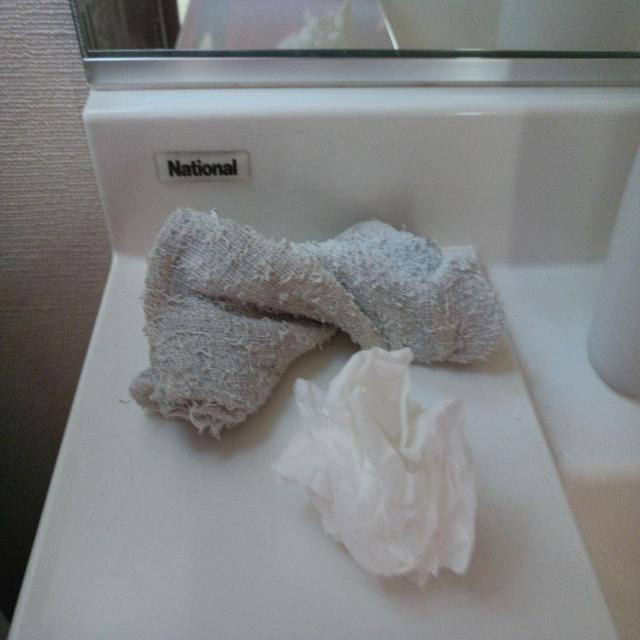
Label: tissues